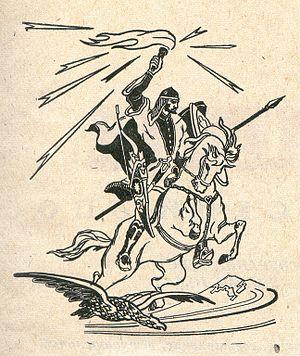
Les Nartes sont des héros mythiques des légendes du Caucase, des Tatars, Tcherkesses, Tchétchènes, Ossètes et Ingouches. Leurs légendes ont survécu grâce aux traditions orales malgré l'influence du christianisme et de l'islam dans la région. Ces histoires ont alors été retranscrites à l'écrit depuis la deuxième moitié du XVIIIᵉ siècle et des comparaisons avec d'autres mythologies ont alors été entreprises.